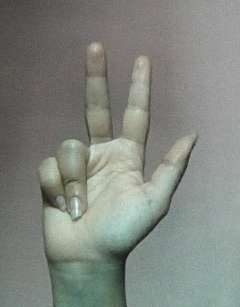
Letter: al